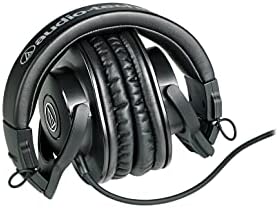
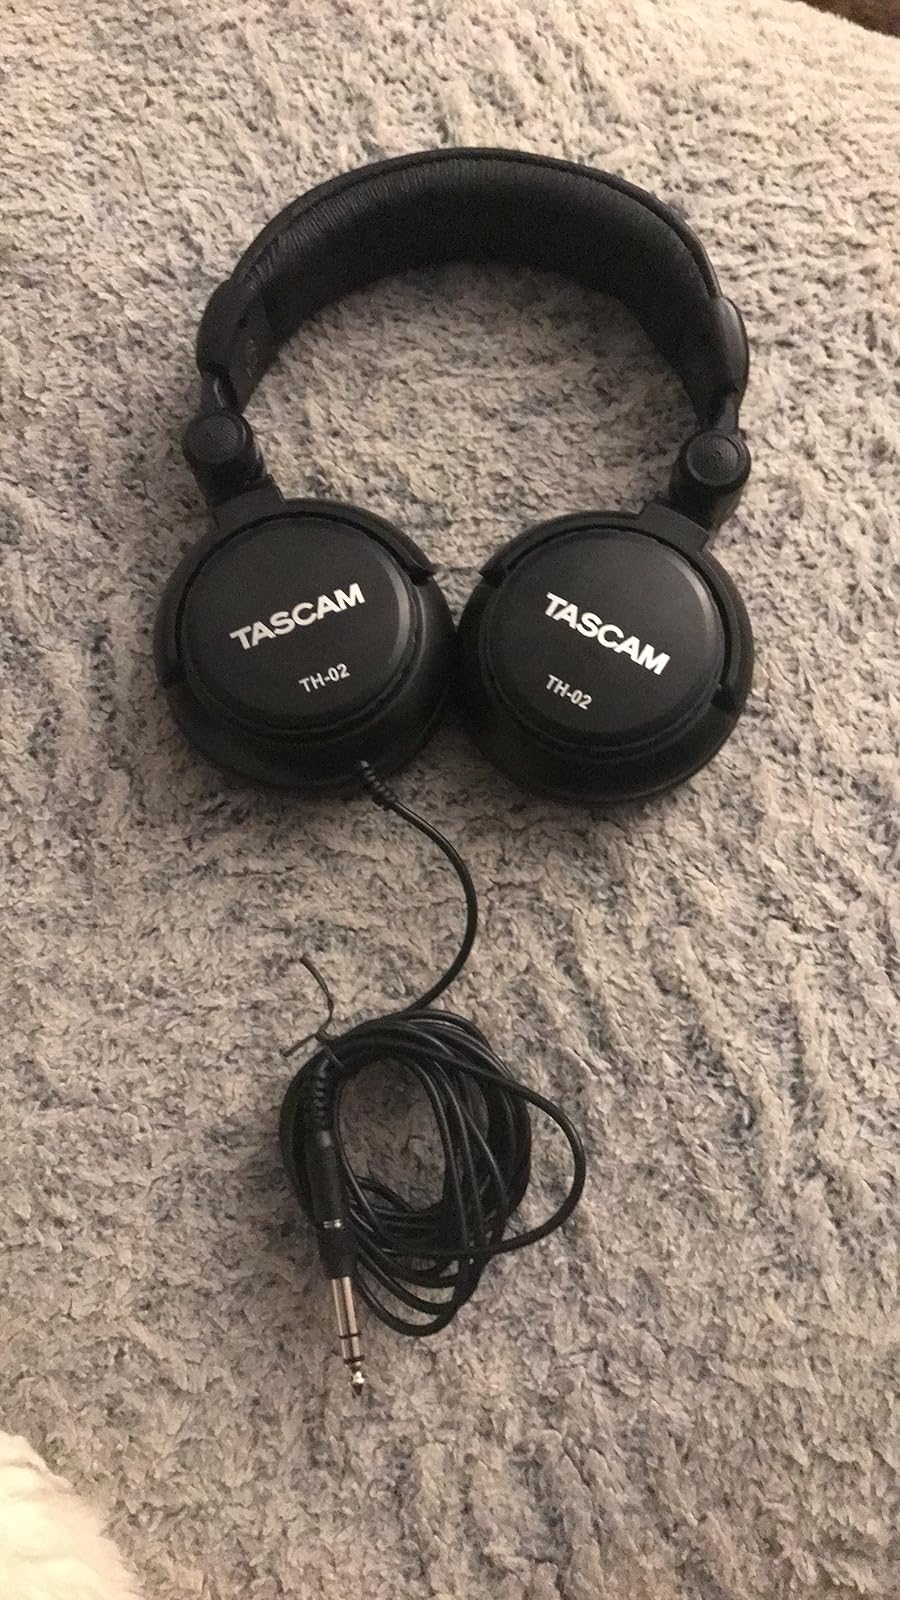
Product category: headphones
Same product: no